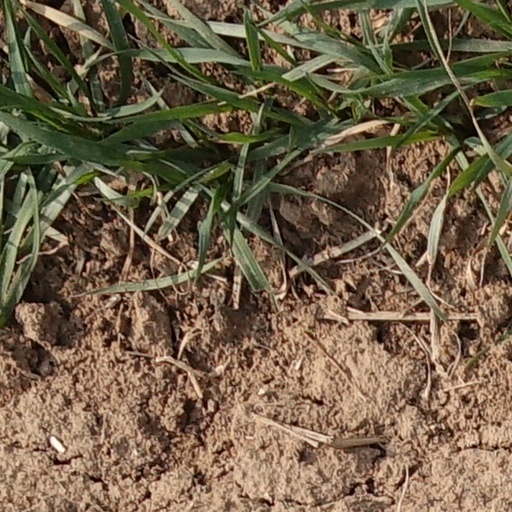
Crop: wheat